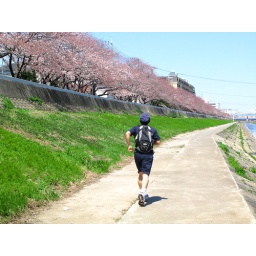
At river side near my house